Nailsea & Backwell railway station

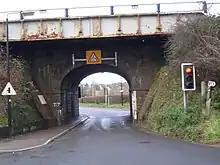
The road between Nailsea and Backwell passes under the station.

The station sits atop an embankment about high, and spans the main road between the settlements of Backwell and Nailsea, which narrows to a signal-controlled single lane to go under the railway. The station is on the Bristol to Exeter line, from London Paddington and from . It the third station along the line from Bristol. Nailsea is a short distance to the north, while the outskirts of Backwell are right against the south side of the station. The two settlements are primarily residential, and are, for large proportions of their residents, dormitory towns for Bristol.